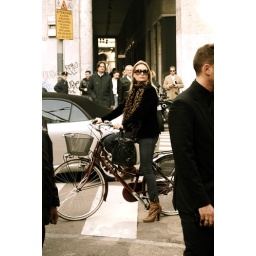
Beautiful girl on a bike in front of Abercrombie &amp;amp; Fitch